Kakar

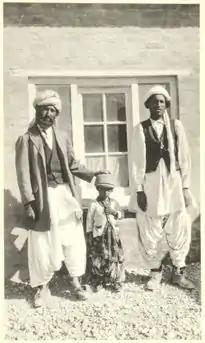
1929 - Kākaṛ Pashtuns pictured by Georg Morgenstierne

Until the fifteenth century, Kakars along with Tajiks, Baloch and Farsiwans mainly inhabited the Qandahar region and because of the predominant position of Abdali and Ghilzai Pashtuns in Qandahar region during and around 14th century, Tajiks, Hazaras, Kakars and Baloch lost their previous possessions and were forced to pay tax or revenue to warlords from either Abdali or Ghilzai tribal divisions. Eventually, some of these indigenous people assimilated and became part of dominant Pashtun confederacy, while others moved further west or to north Afghanistan.